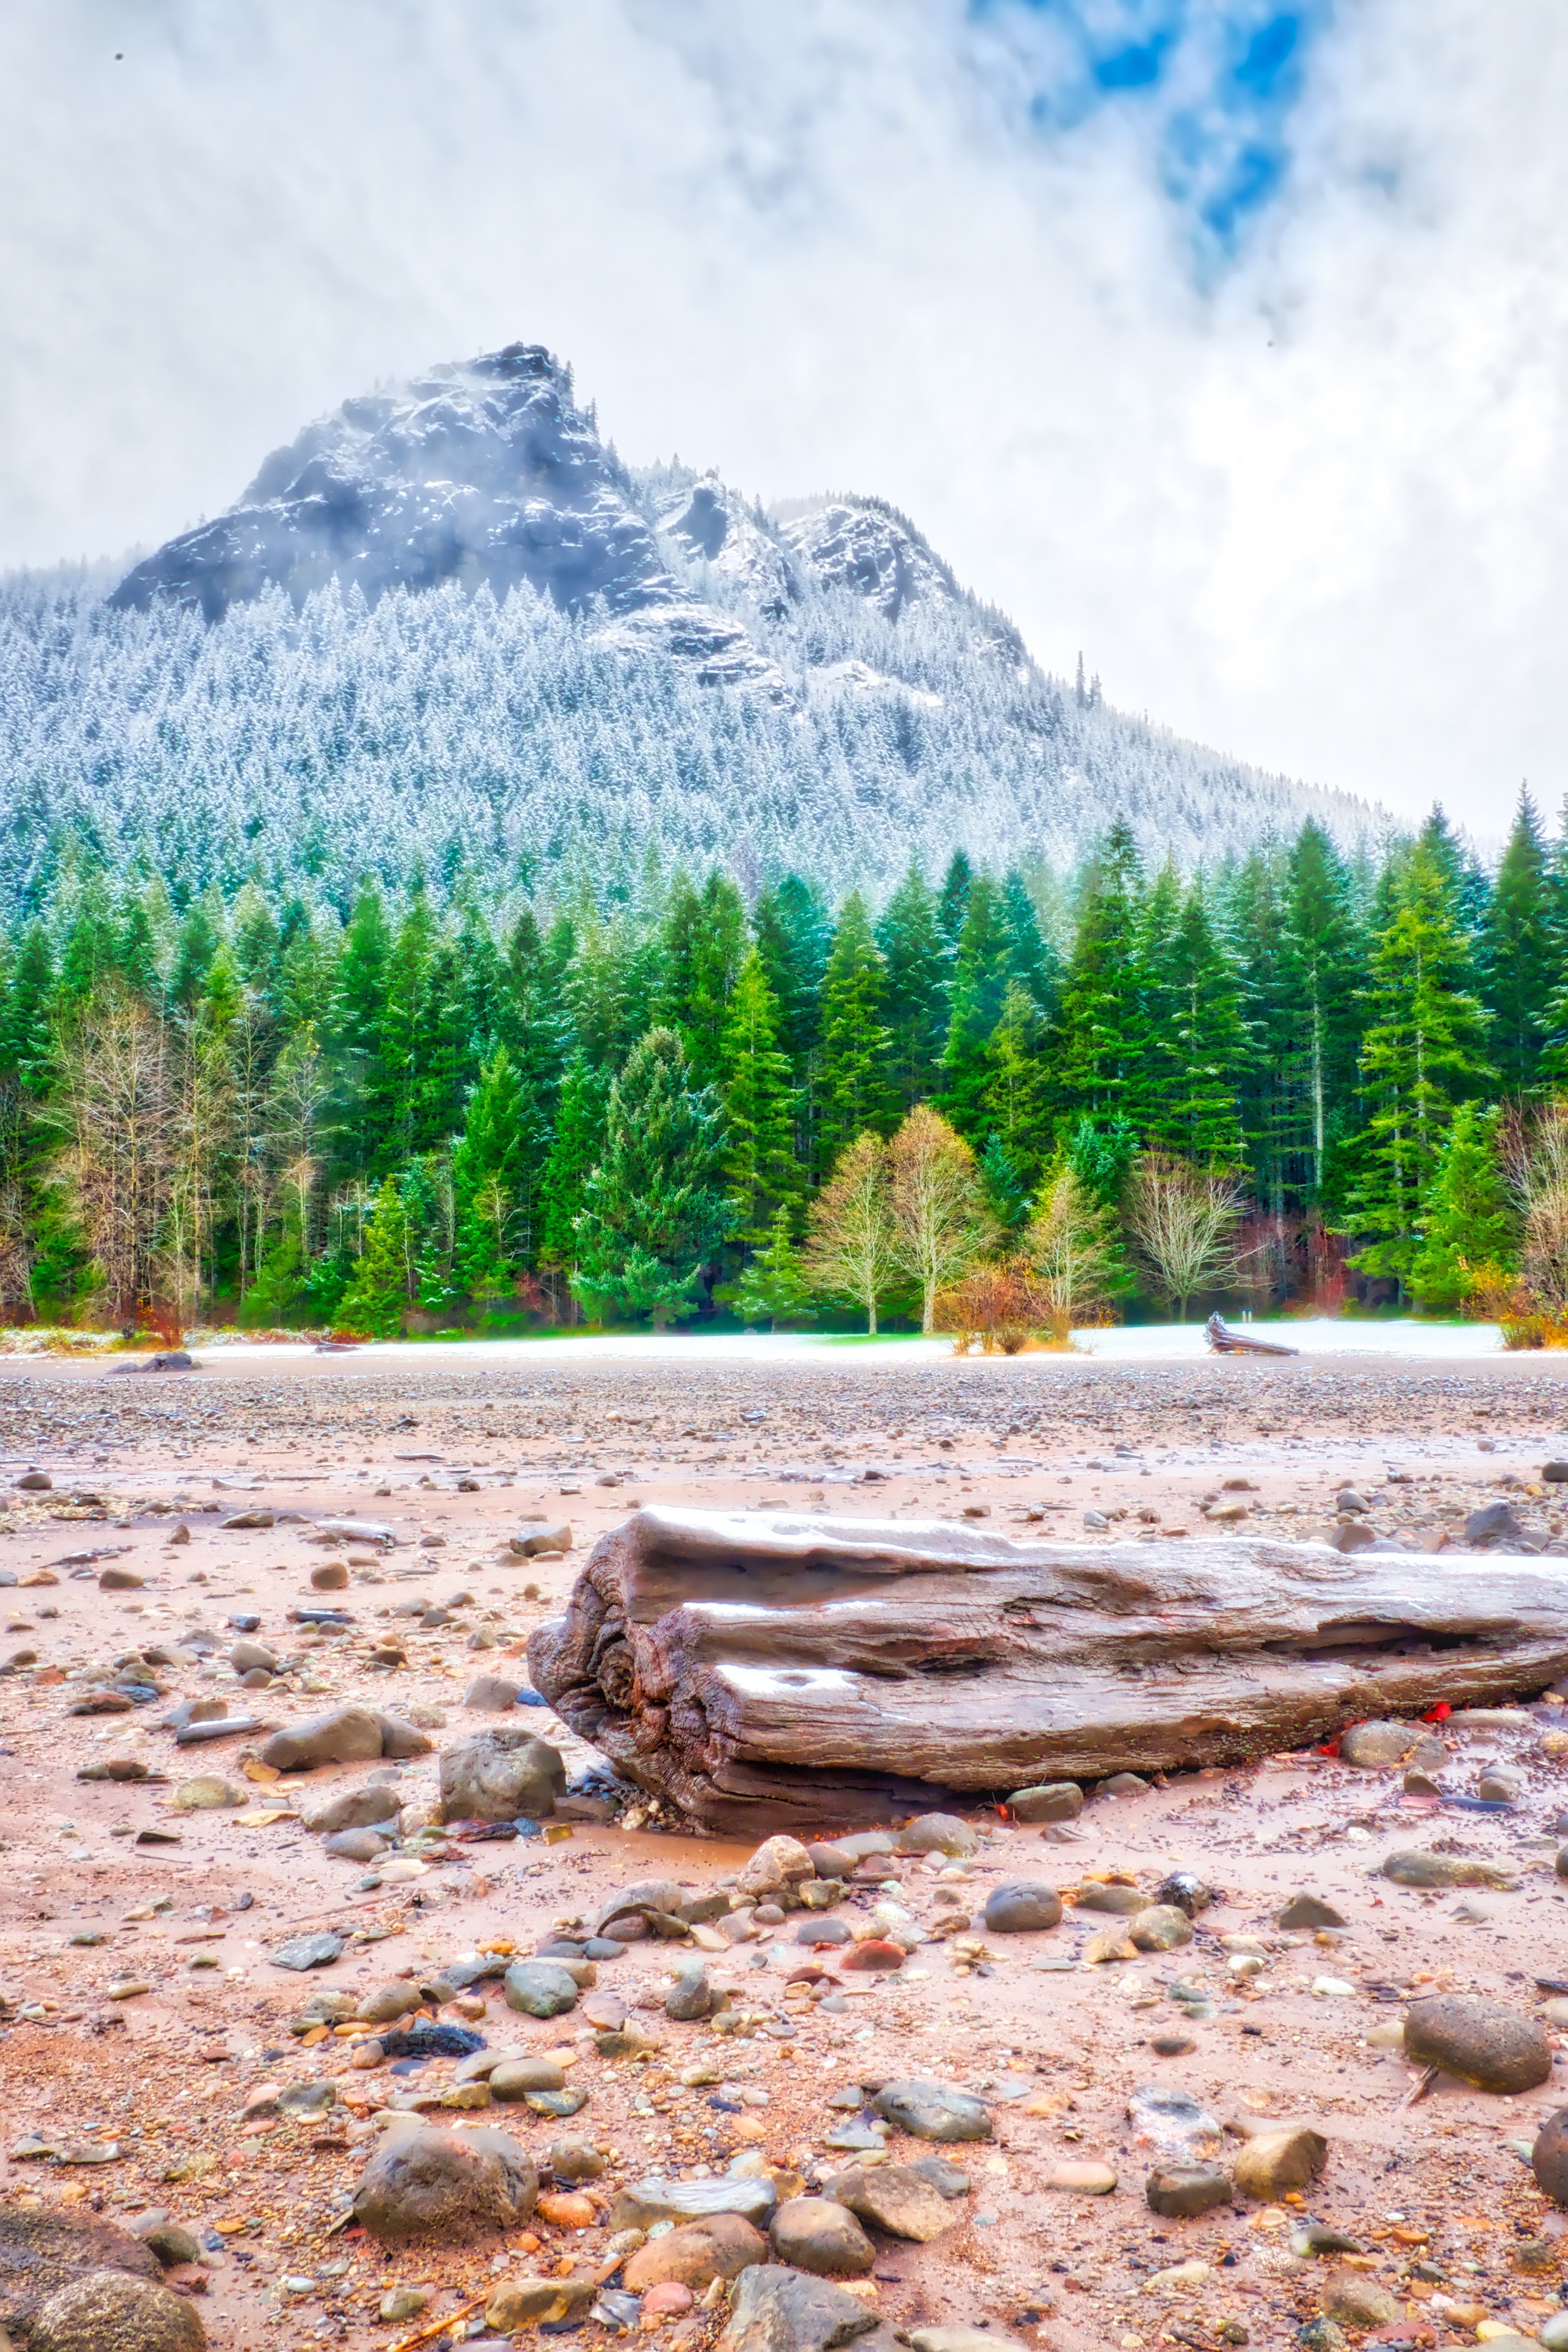
landscape, tree, nature, forest, rock, wilderness, mountain, trail, lake, valley, mountain range, park, national park, season, geology, plateau, ecosystem, landform, natural environment, geographical feature, mountainous landforms